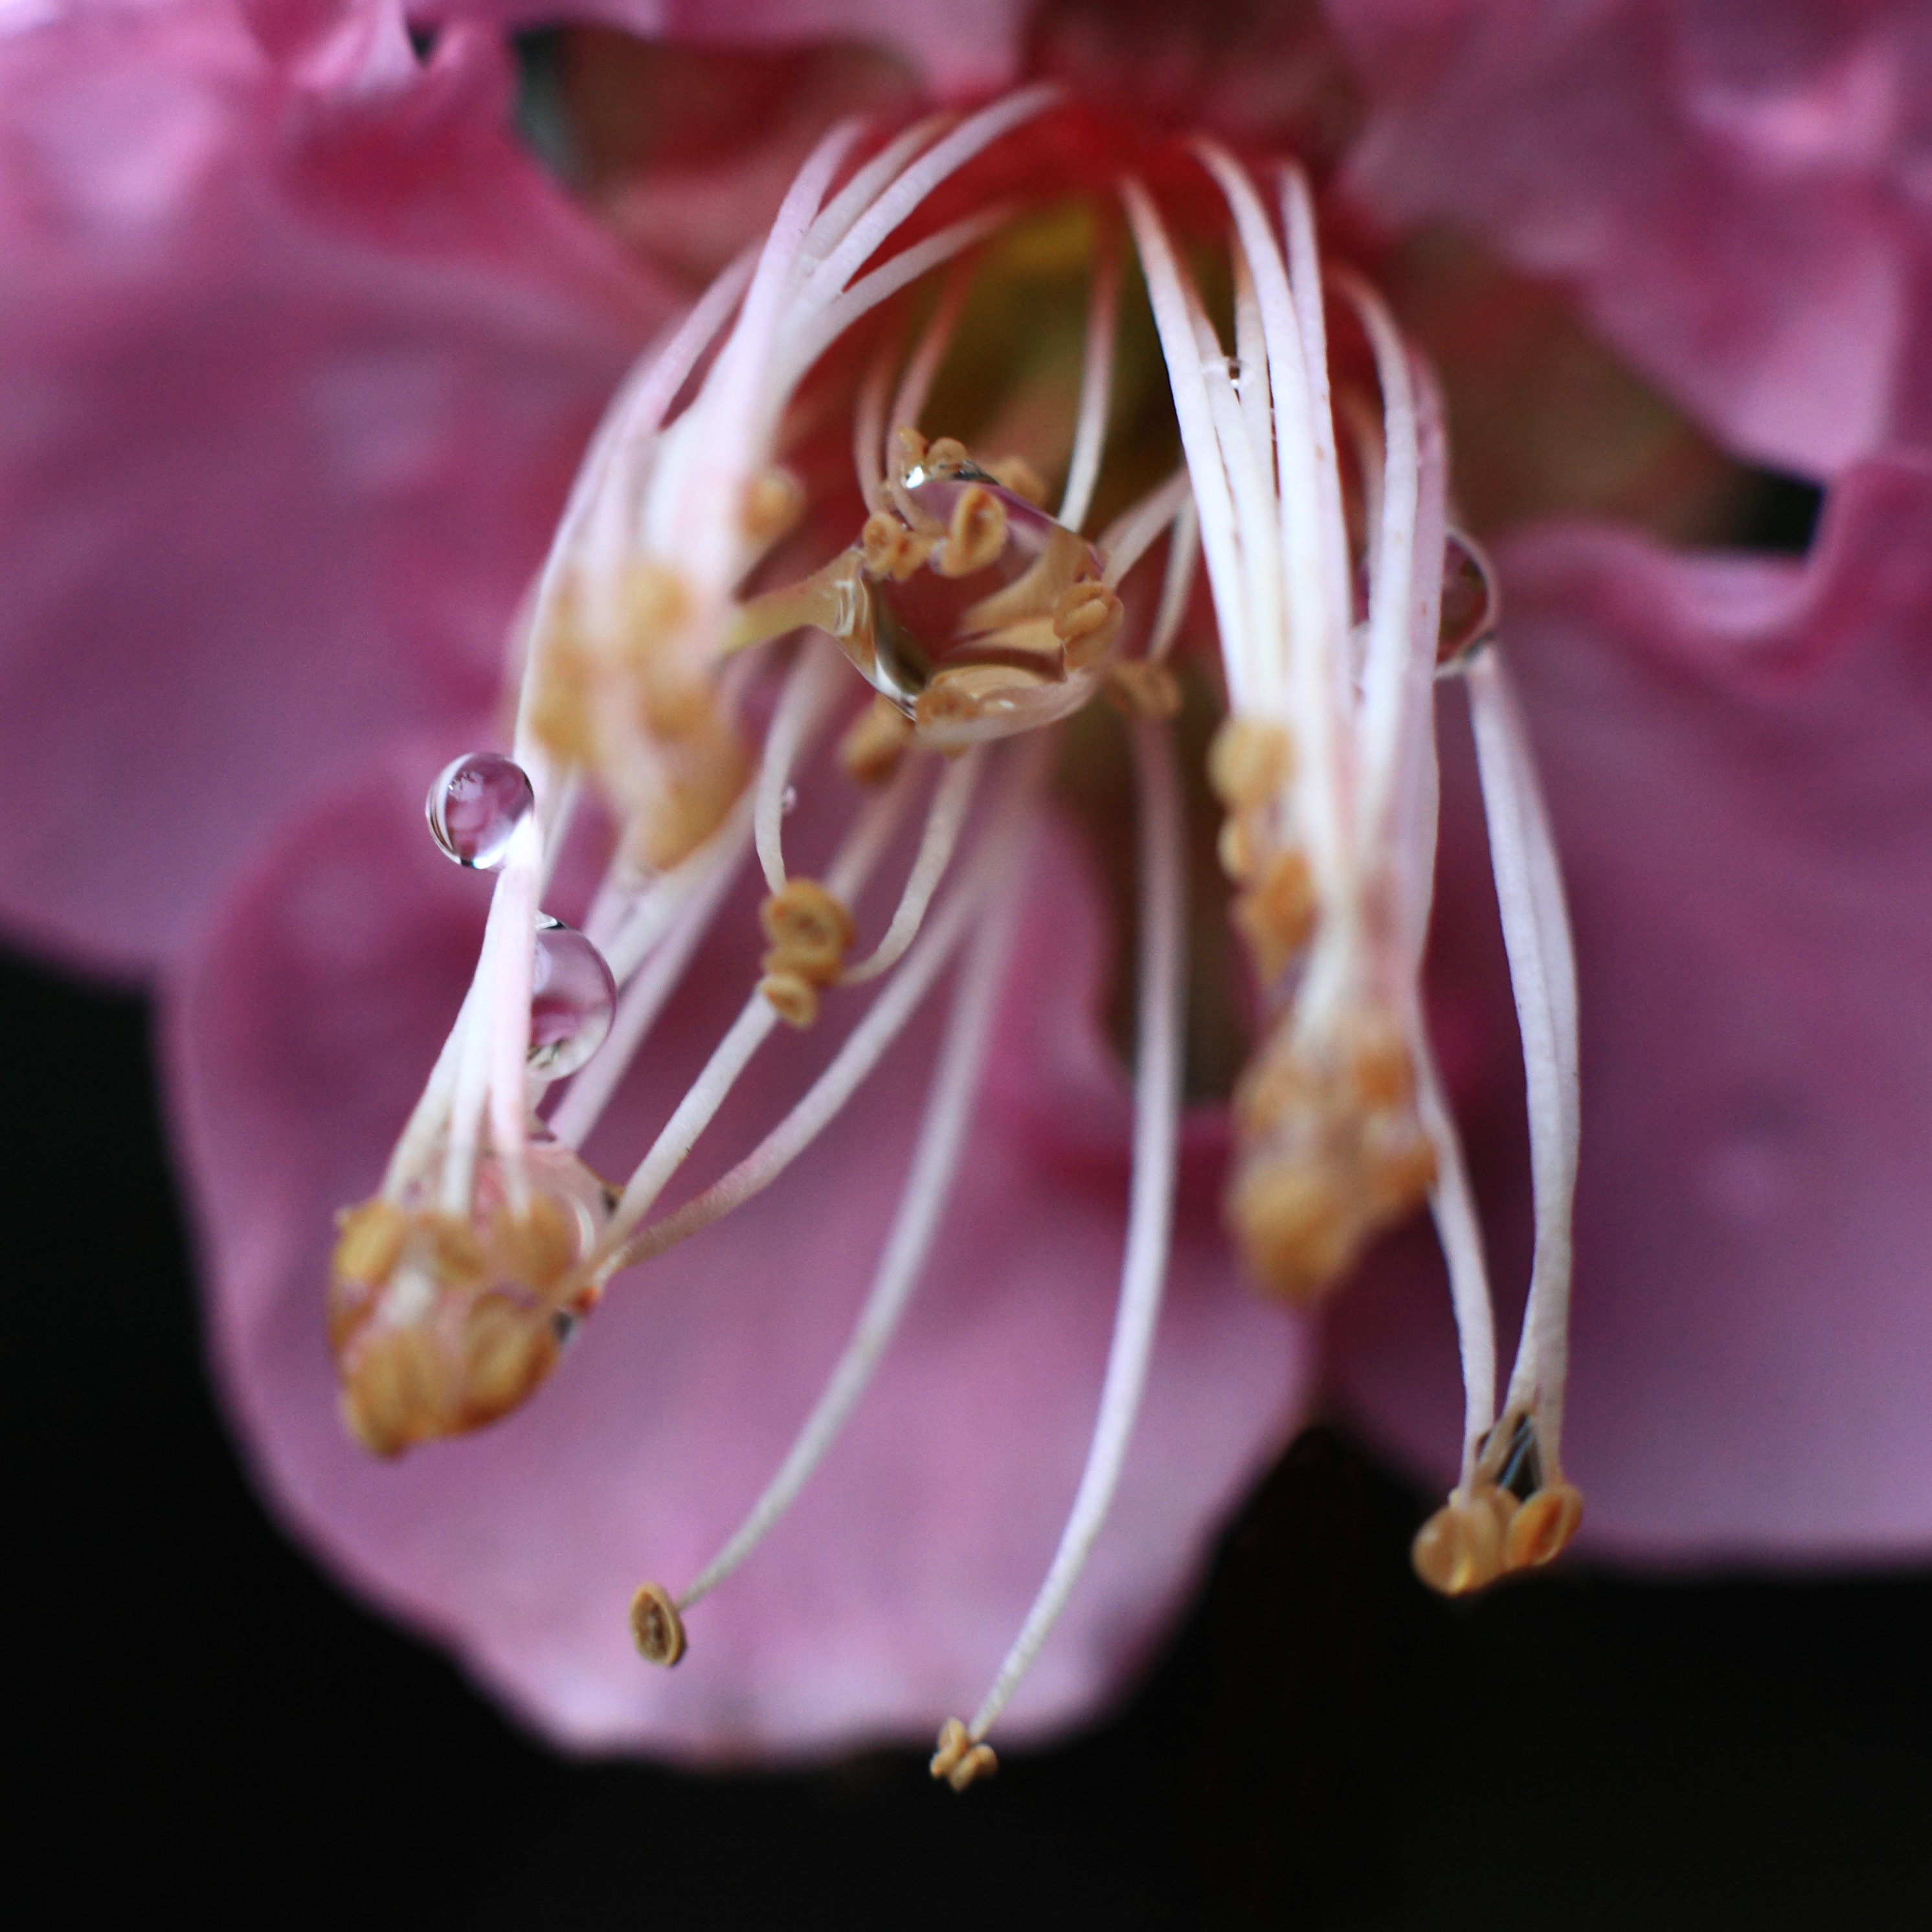
blossom, plant, photography, leaf, flower, petal, pollen, high, botany, pink, flora, close up, 5d, hires, markii, prunus, hi, res, resolution, mume, ume, macro photography, flowering plant, plant stem, land plant